Aristote Madiani

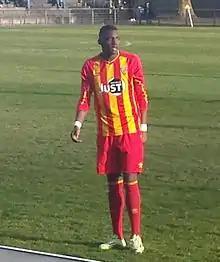
Madiani in march 2015.

Aristote Madiani (born 22 August 1995) is a French footballer who plays as a winger for Belgian Division 2 club La Louvière Centre.